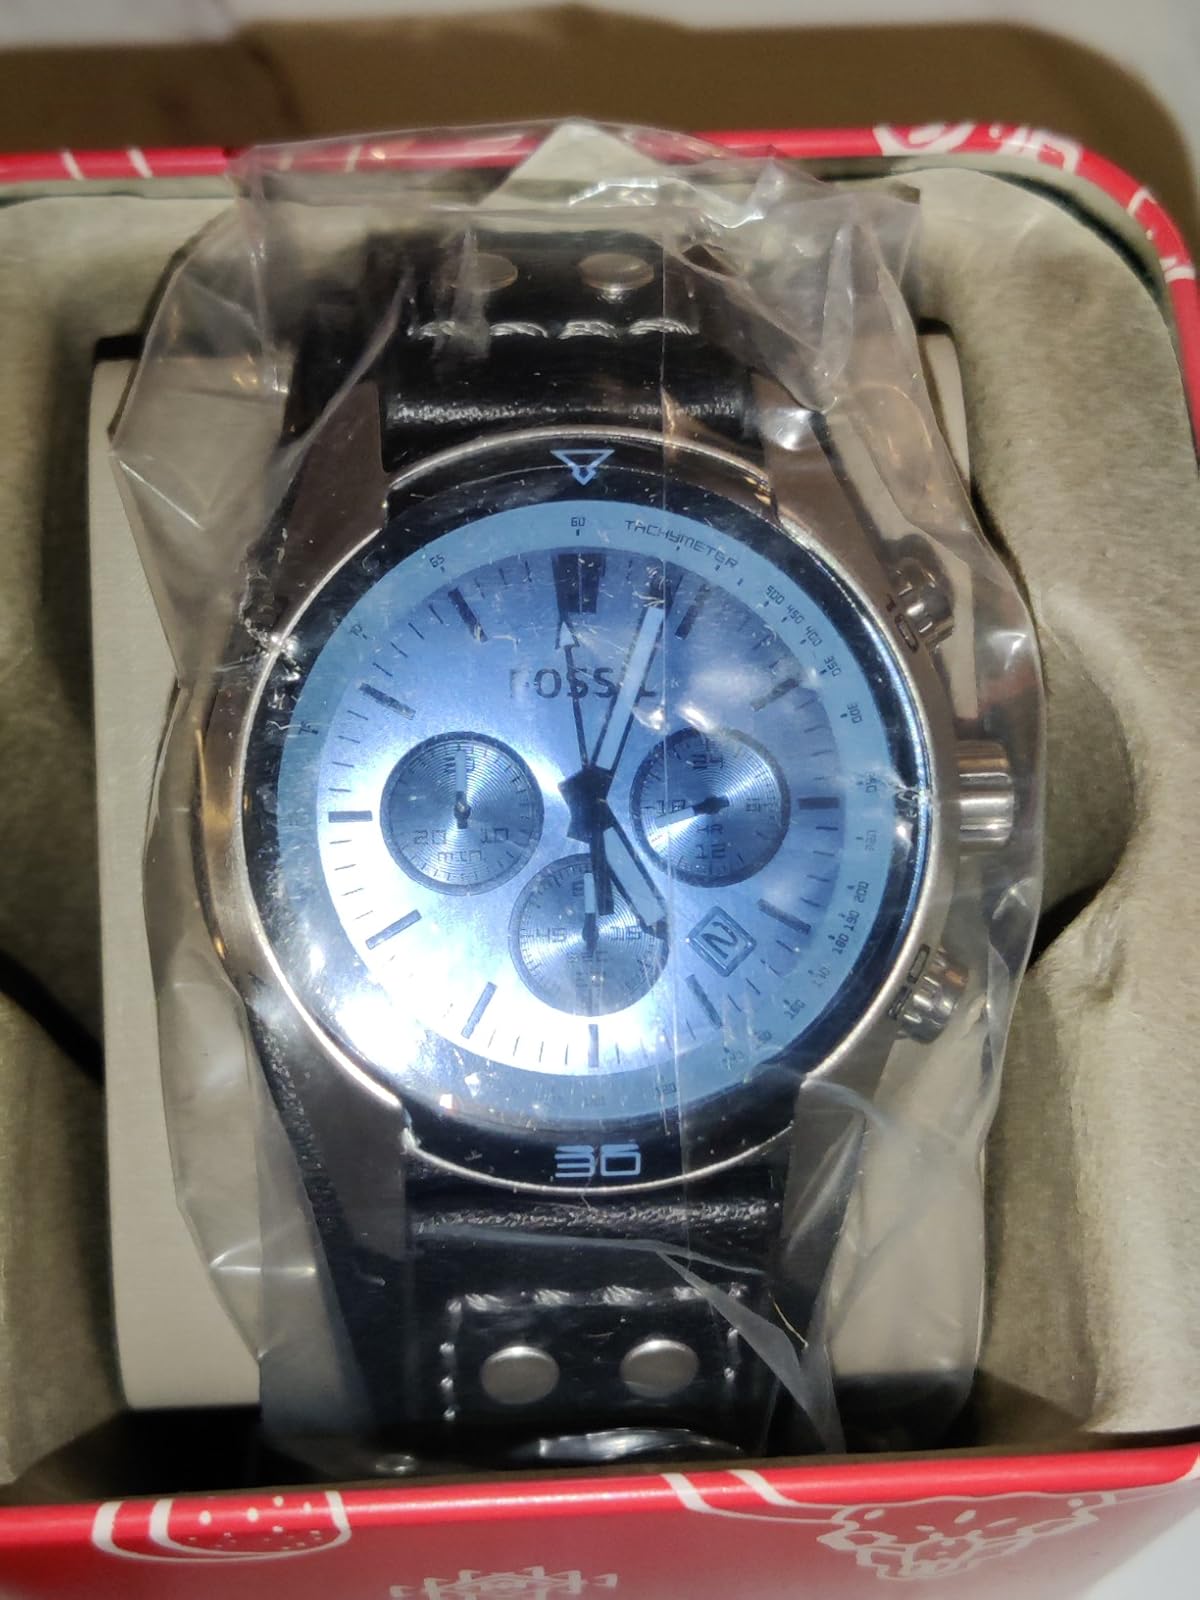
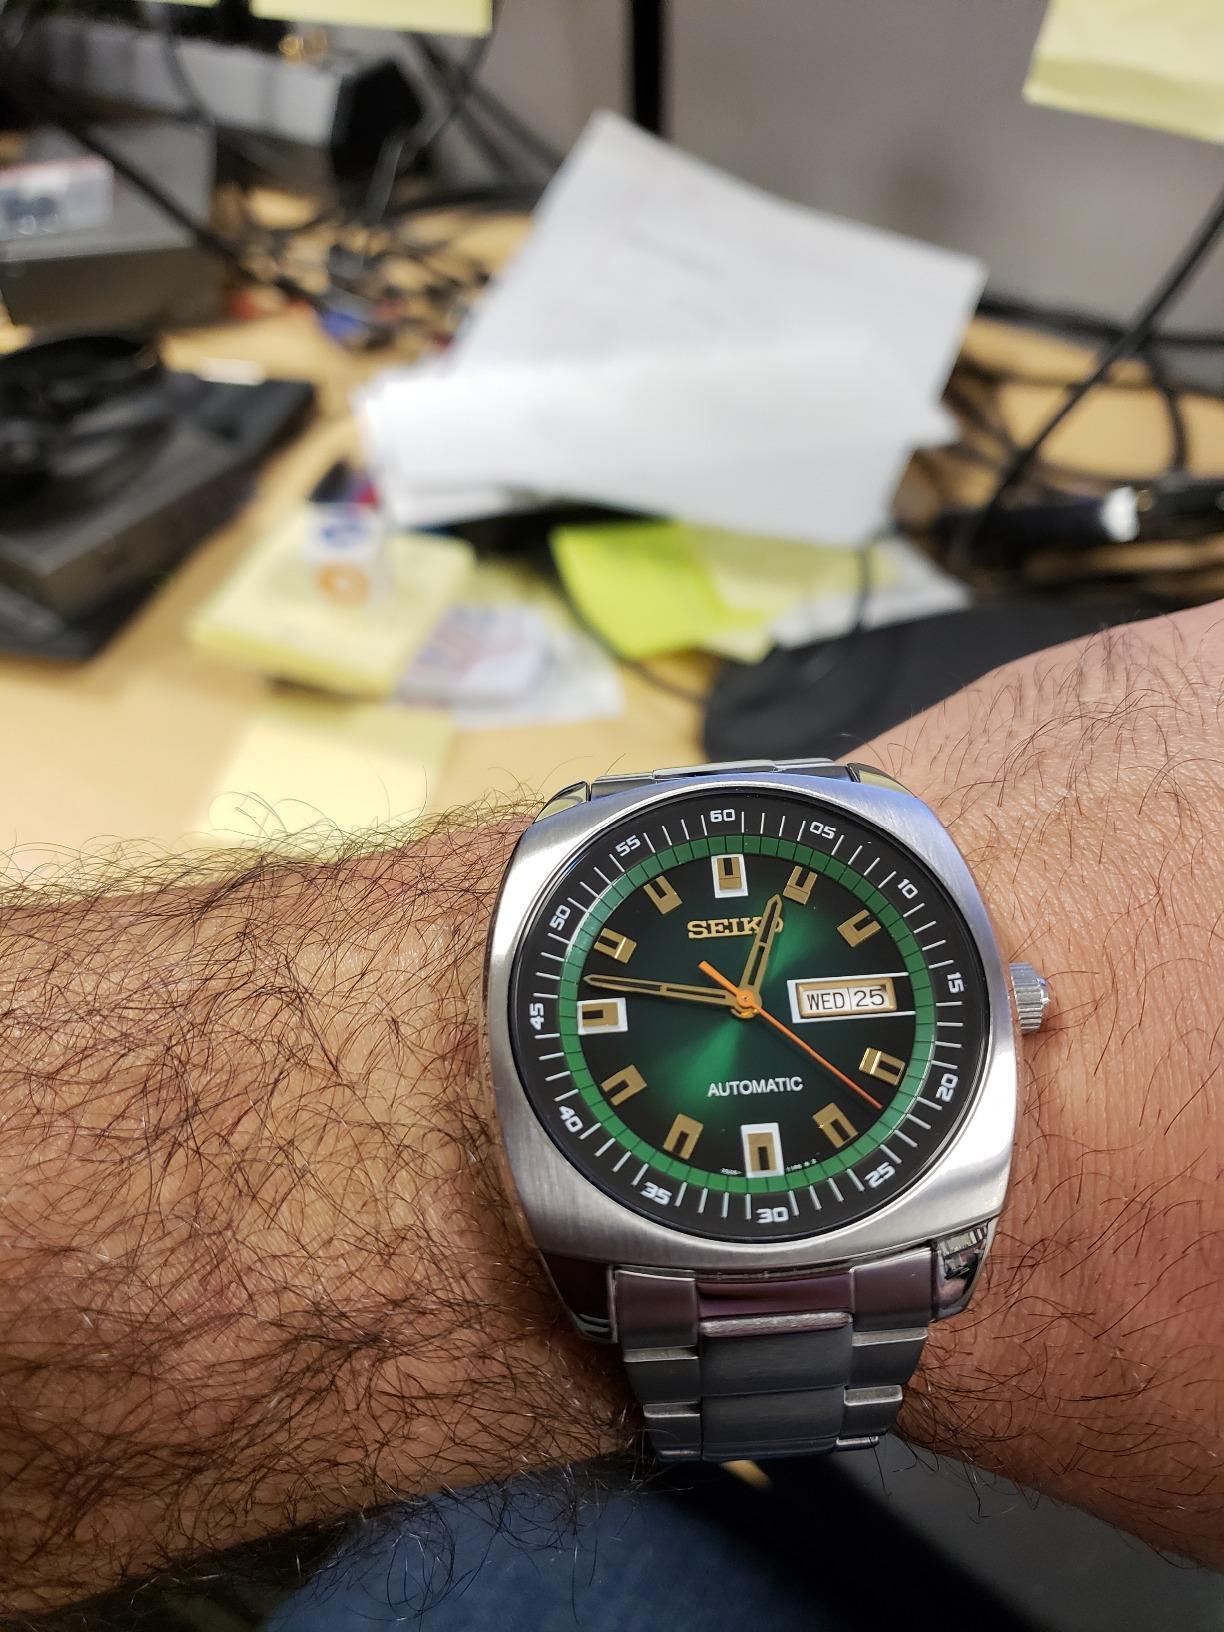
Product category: accessories_watch
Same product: no